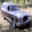
Label: automobile